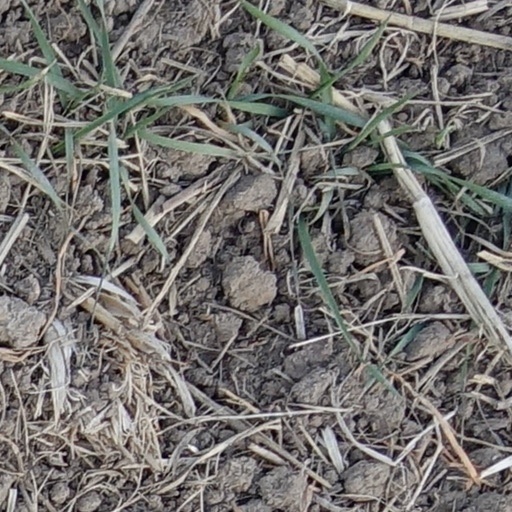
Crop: wheat